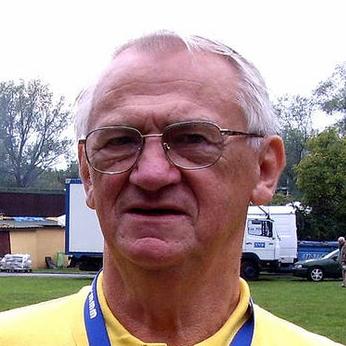
Age: 72